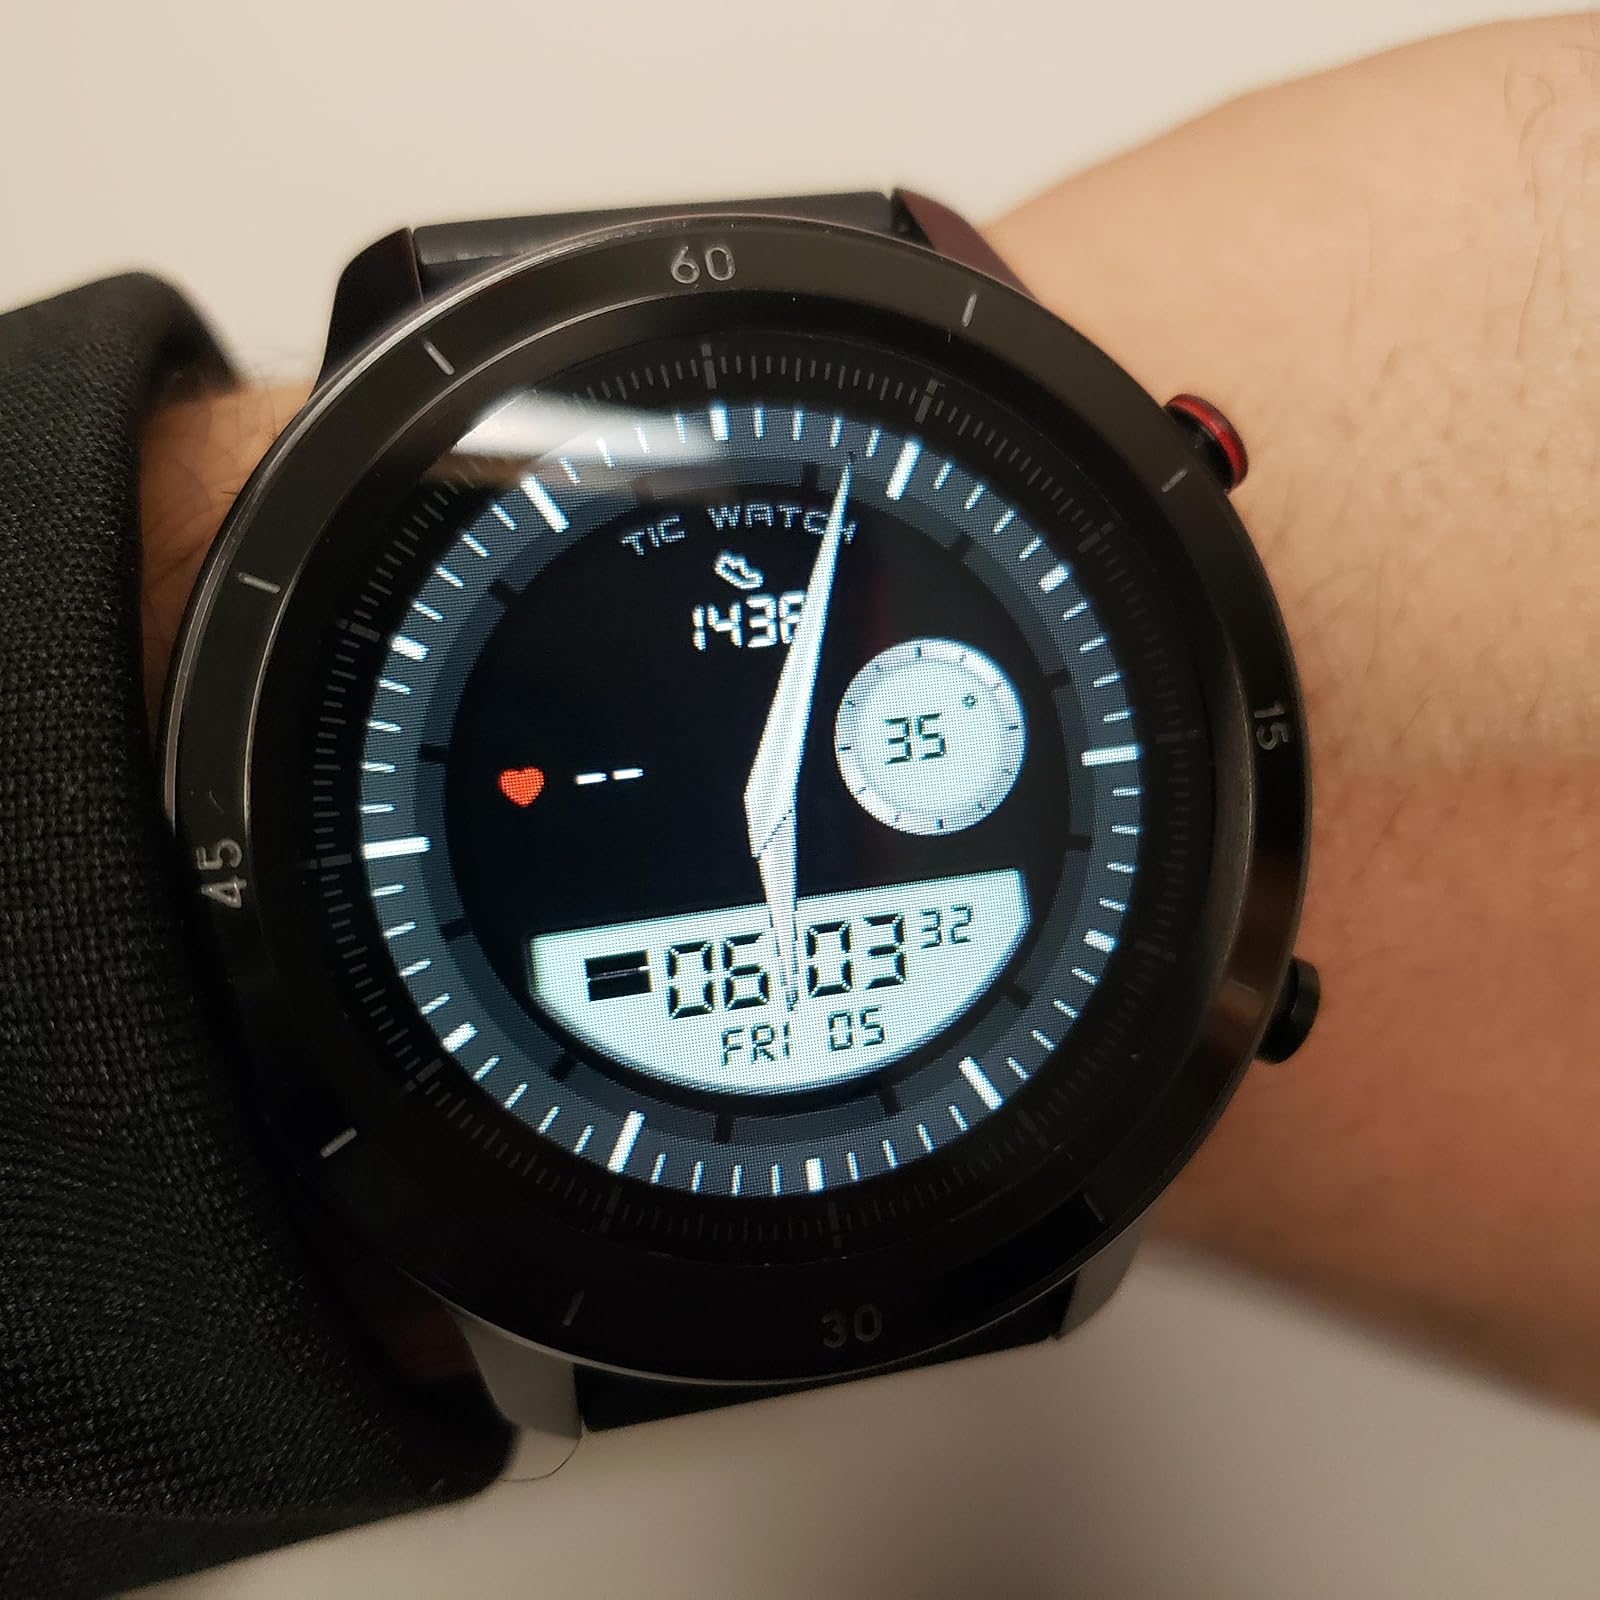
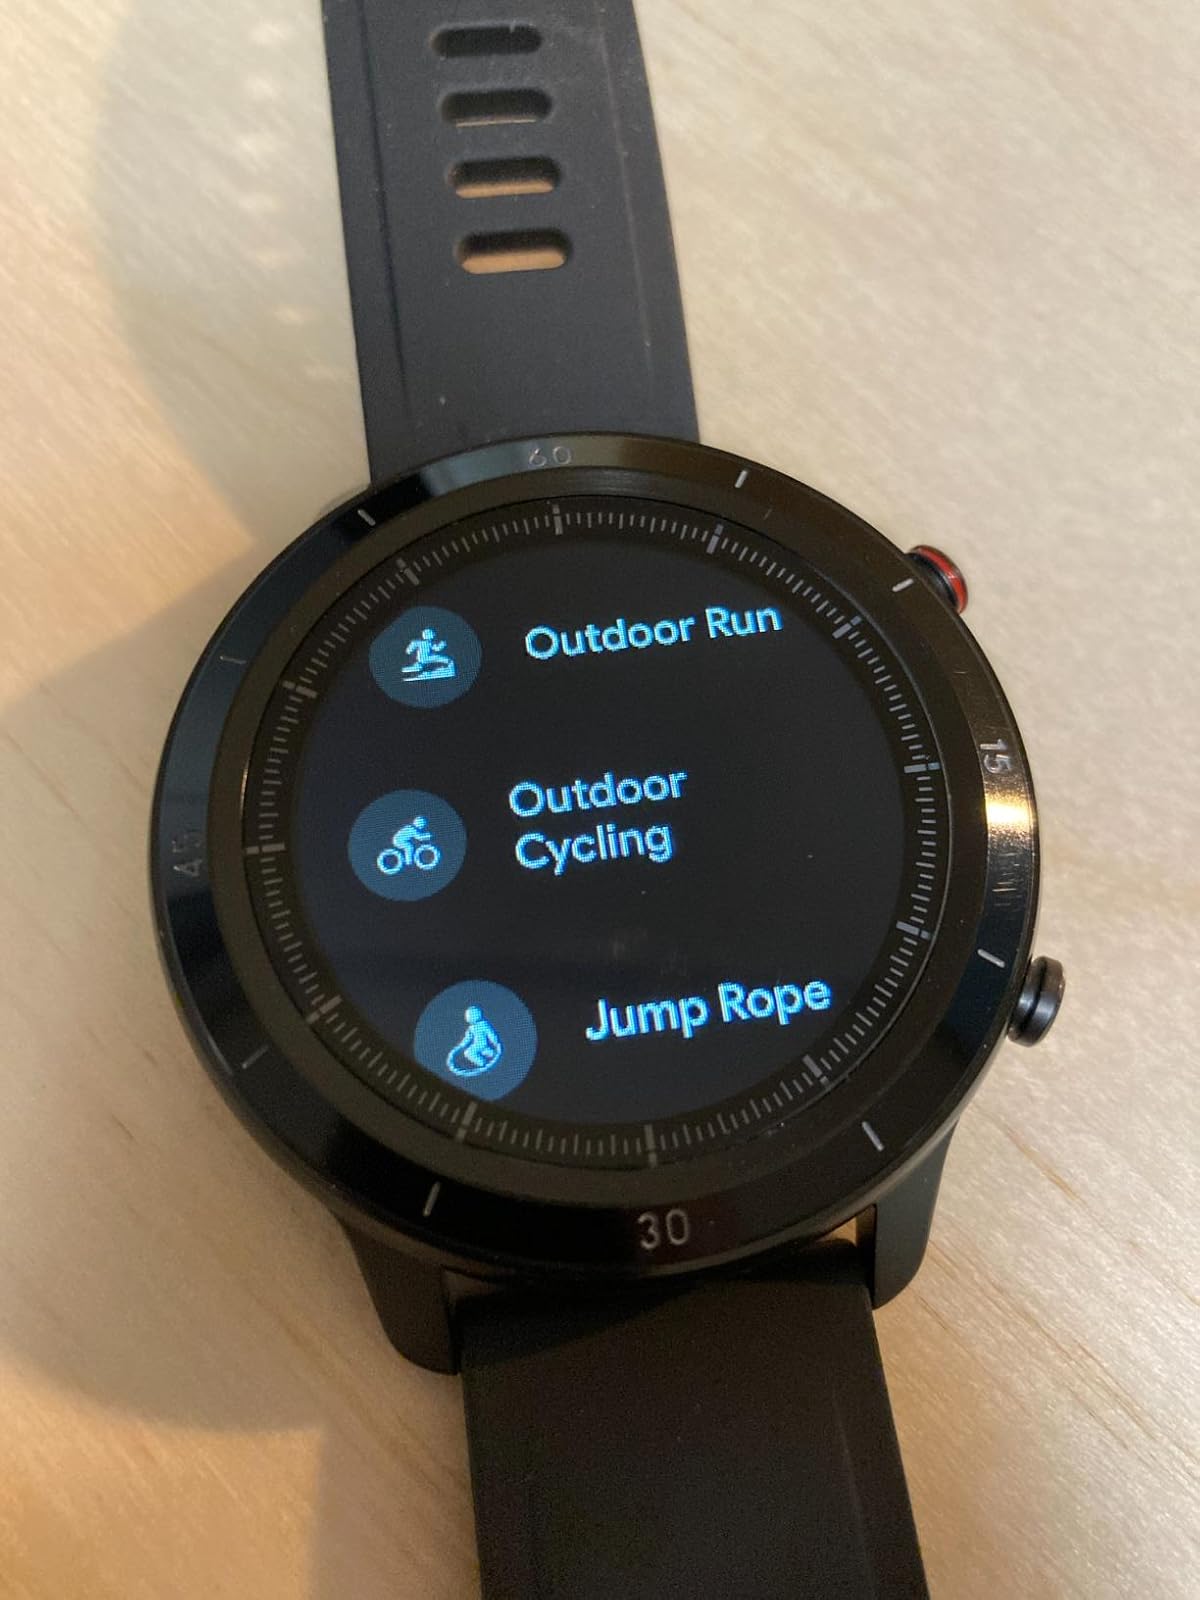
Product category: smartwatch
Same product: yes